Bridge Avenue Historic District

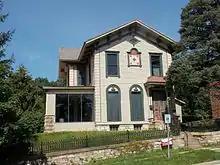
John Forrest House

The most prominent of the residences was built by Ambrose Fulton, who was significant to Davenport's early settlement and its industrial history. He was an early and aggressive promoter of the new town. Fulton was involved in multiple industries including flour mills, railroads, river commerce, land speculation, and retail commerce. Of the four oldest houses in the district, three are Italianate, including the Fulton House, and one is Second Empire. Three of the four houses feature quoined corners similar to that of the Fulton residence even though they are built of wood. Quoining is rare in Davenport's residential architecture and its noticeable incidence here suggest others were emulating Fulton. Besides Fulton, three other prominent members of the Davenport community built houses on Bridge Avenue. John B. Carmichael dealt in books, stationary, and wallpaper; Josiah Dow owned a grain mill; and John Forrest was a local politician and commercial developer. Forrest is also responsible for the Forrest Block downtown. Josiah's wife Maggie built a duplex on Bridge Avenue after her husband's death.